Kurobe-Unazukionsen Station

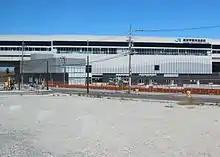
The station under construction in September 2014

Initially given the tentative name of , the station name of Kurobe-Unazukionsen was formally made public on 7 June 2013. The name combines the name of the city of Kurobe with Unazuki Onsen, a nearby hot spring resort, and the base to ride The Kurobe Gorge Railway.